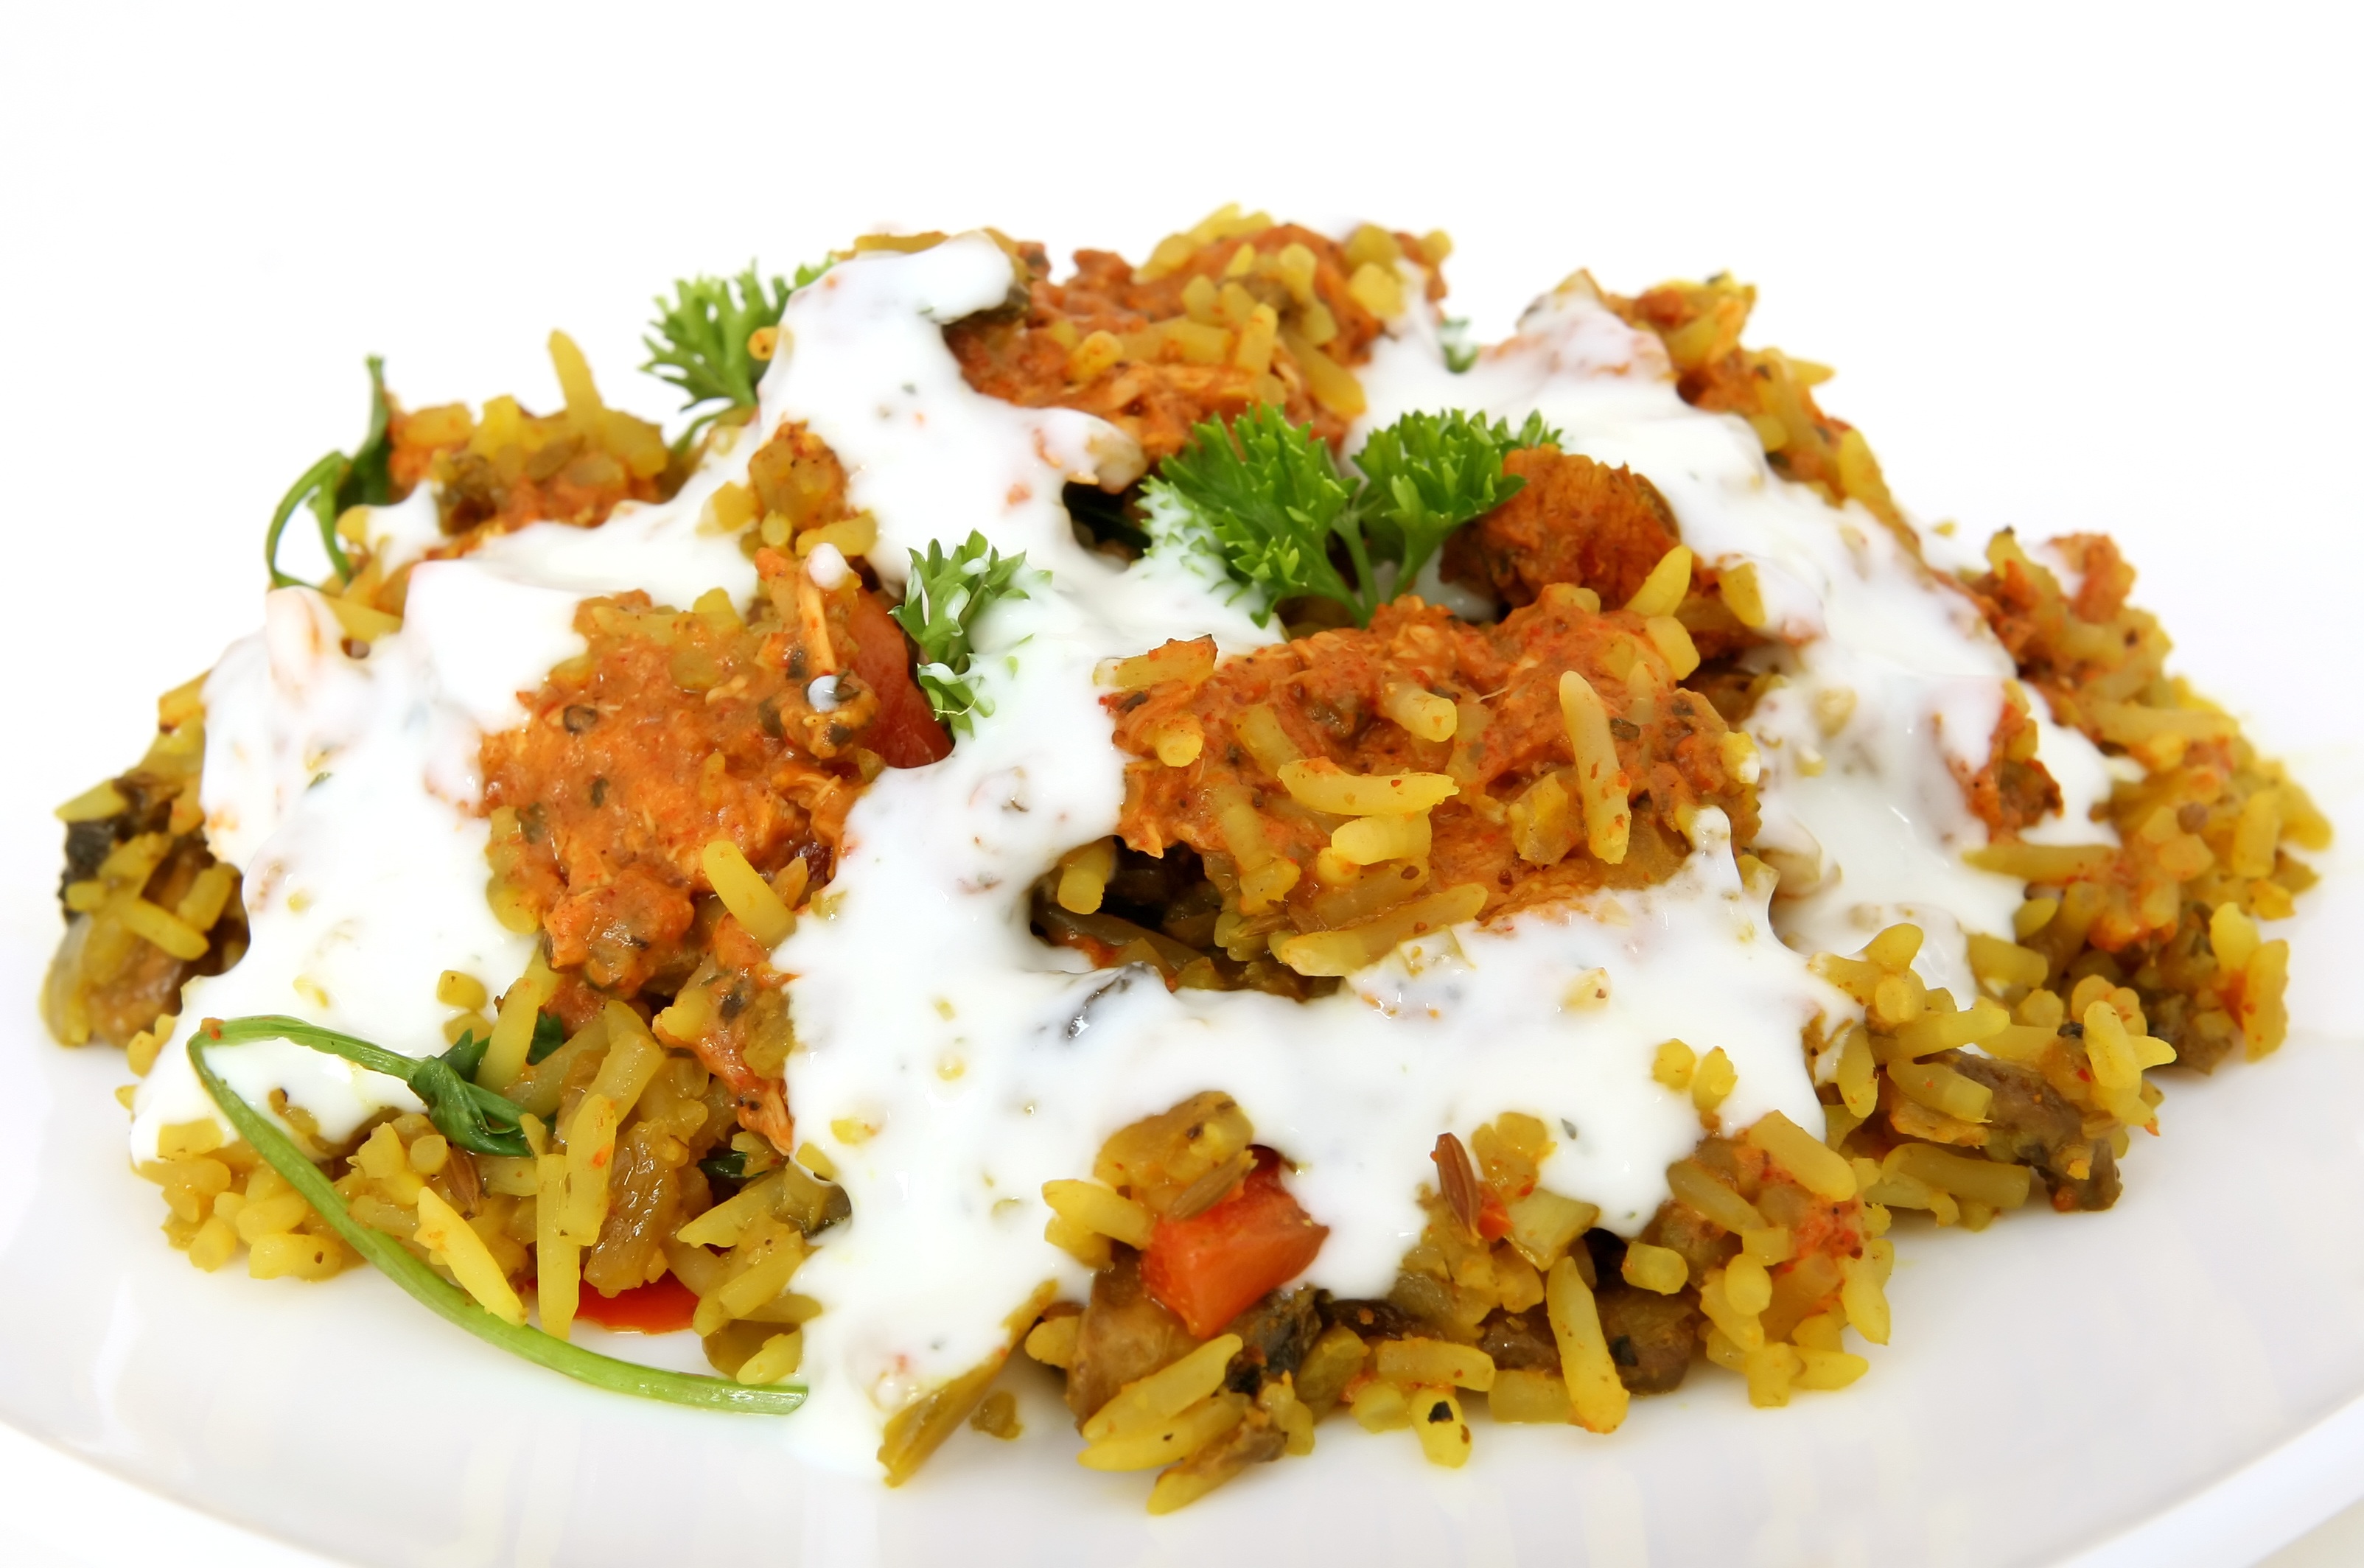
white, restaurant, isolated, asian, dish, meal, food, pepper, red, cooking, culinary, produce, vegetable, natural, brown, weight, colorful, yellow, breakfast, healthy, snack, lunch, cuisine, sauce, delicious, chicken, rice, health, cookery, cheese, tomato, shrimp, asian food, yoghurt, garnish, nutrition, vegetables, dinner, good, indian, slim, loss, catering, diet, starter, herbs, prawns, parsley, supper, curry, dieting, flowering plant, slimming, cholesterol, land plant, fried food, biryani, indian cuisine, wholesome, tikka, cr me